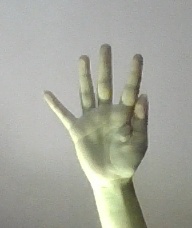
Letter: sheen